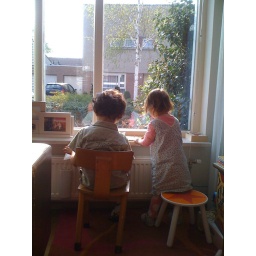
Pelle &amp;amp; Katja sitting in front of the window waiting...